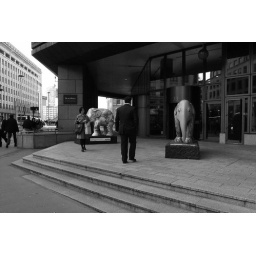
Elephants in black and white